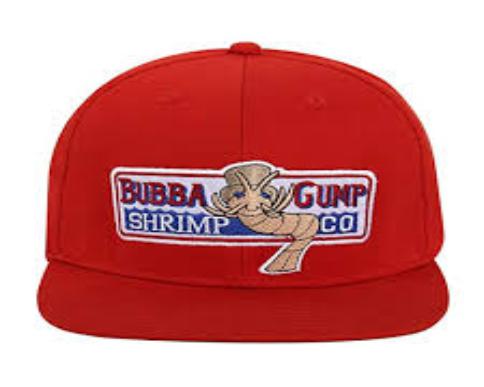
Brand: Bubba Gump Shrimp Company
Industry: Food